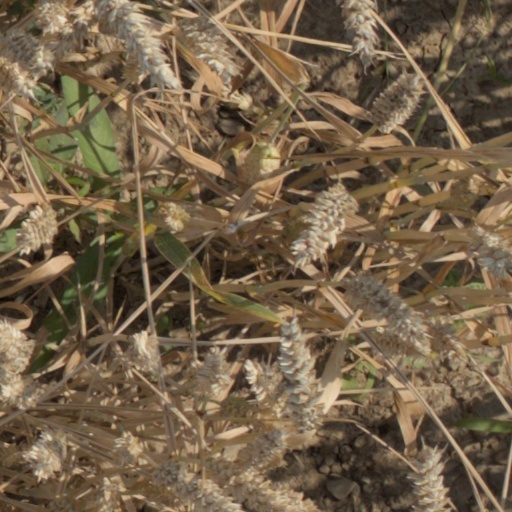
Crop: wheat